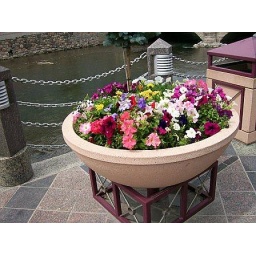
there are beautiful flowers all over the river